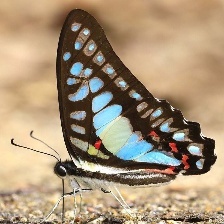
Species: GREAT JAY